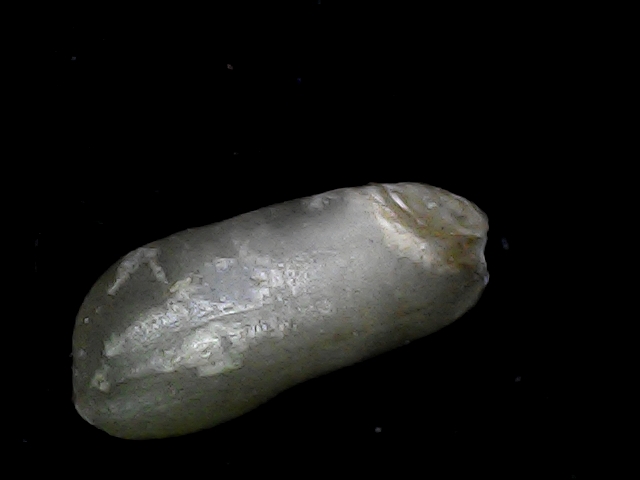
Rice variety: BD33